Question: Please indicate a possible affordance area of the bench that can be used for lying on
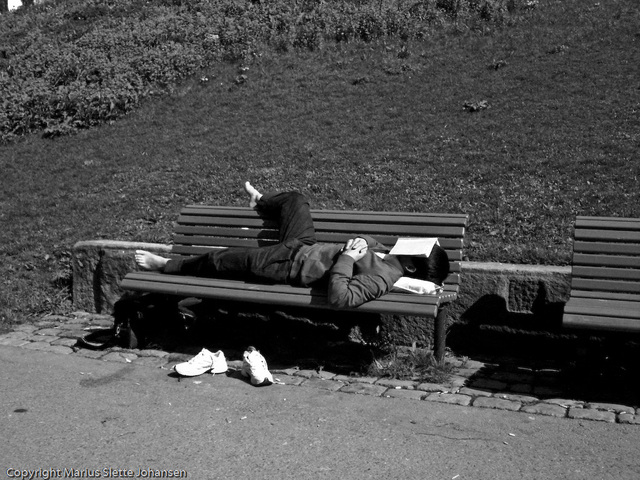
Answer: [118.5, 249.5, 454.5, 314.5]